Ingeborg Beugel

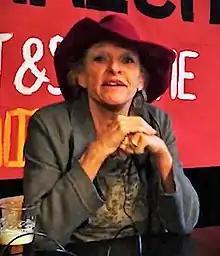
Beugel speaks on SocialistTV in 2021

Ingeborg Beugel (born 1960) is a Dutch freelance correspondent. Based in Greece, she had to temporarily leave the country in November 2021 after publicly questioning the Greek Prime Minister about pushbacks in Greece.